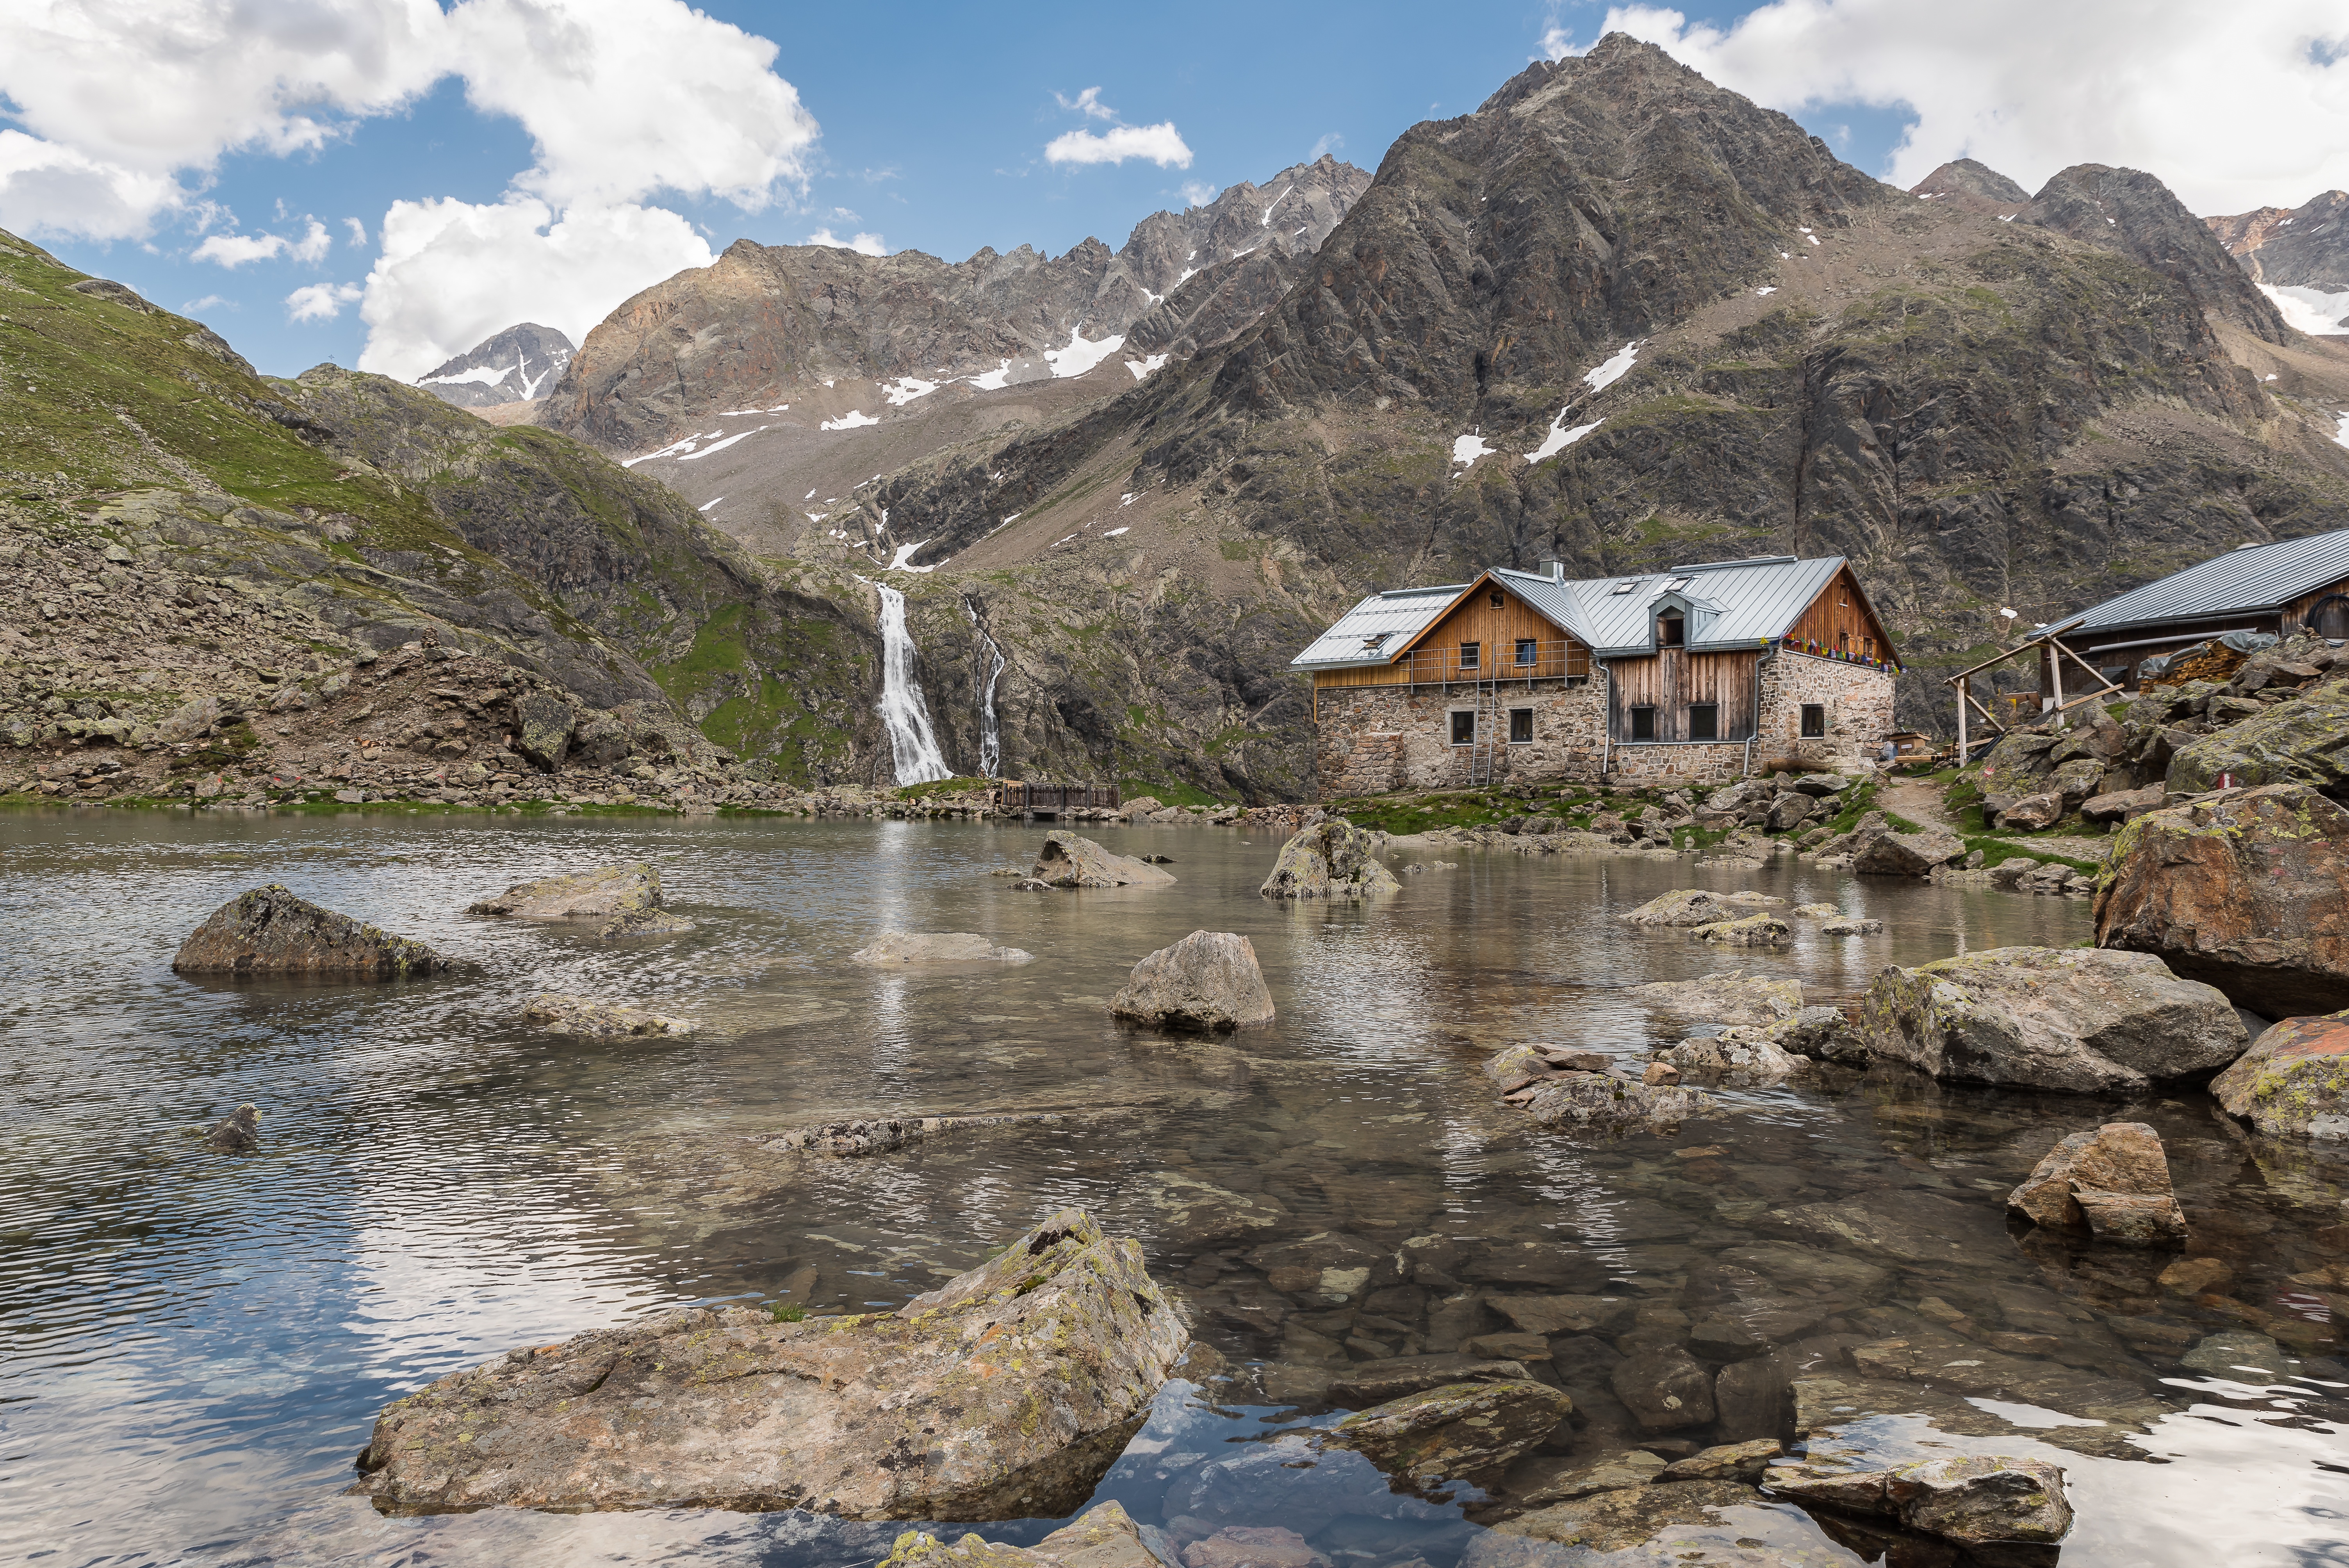
landscape, rock, waterfall, wilderness, walking, mountain, house, lake, adventure, valley, mountain range, village, tourism, geology, alps, plateau, loch, landform, mountainous landforms, geological phenomenon